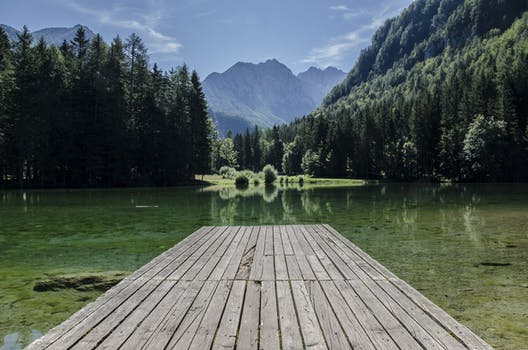
Label: No Watermark